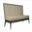
Label: couch